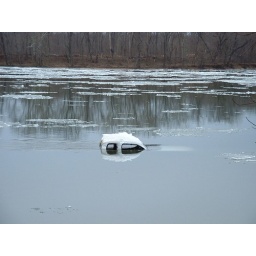
upon closer inspection it became clear that someone had parked their truck in the river.